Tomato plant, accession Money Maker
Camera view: vertical (180 deg); turntable rotation: 150 degrees
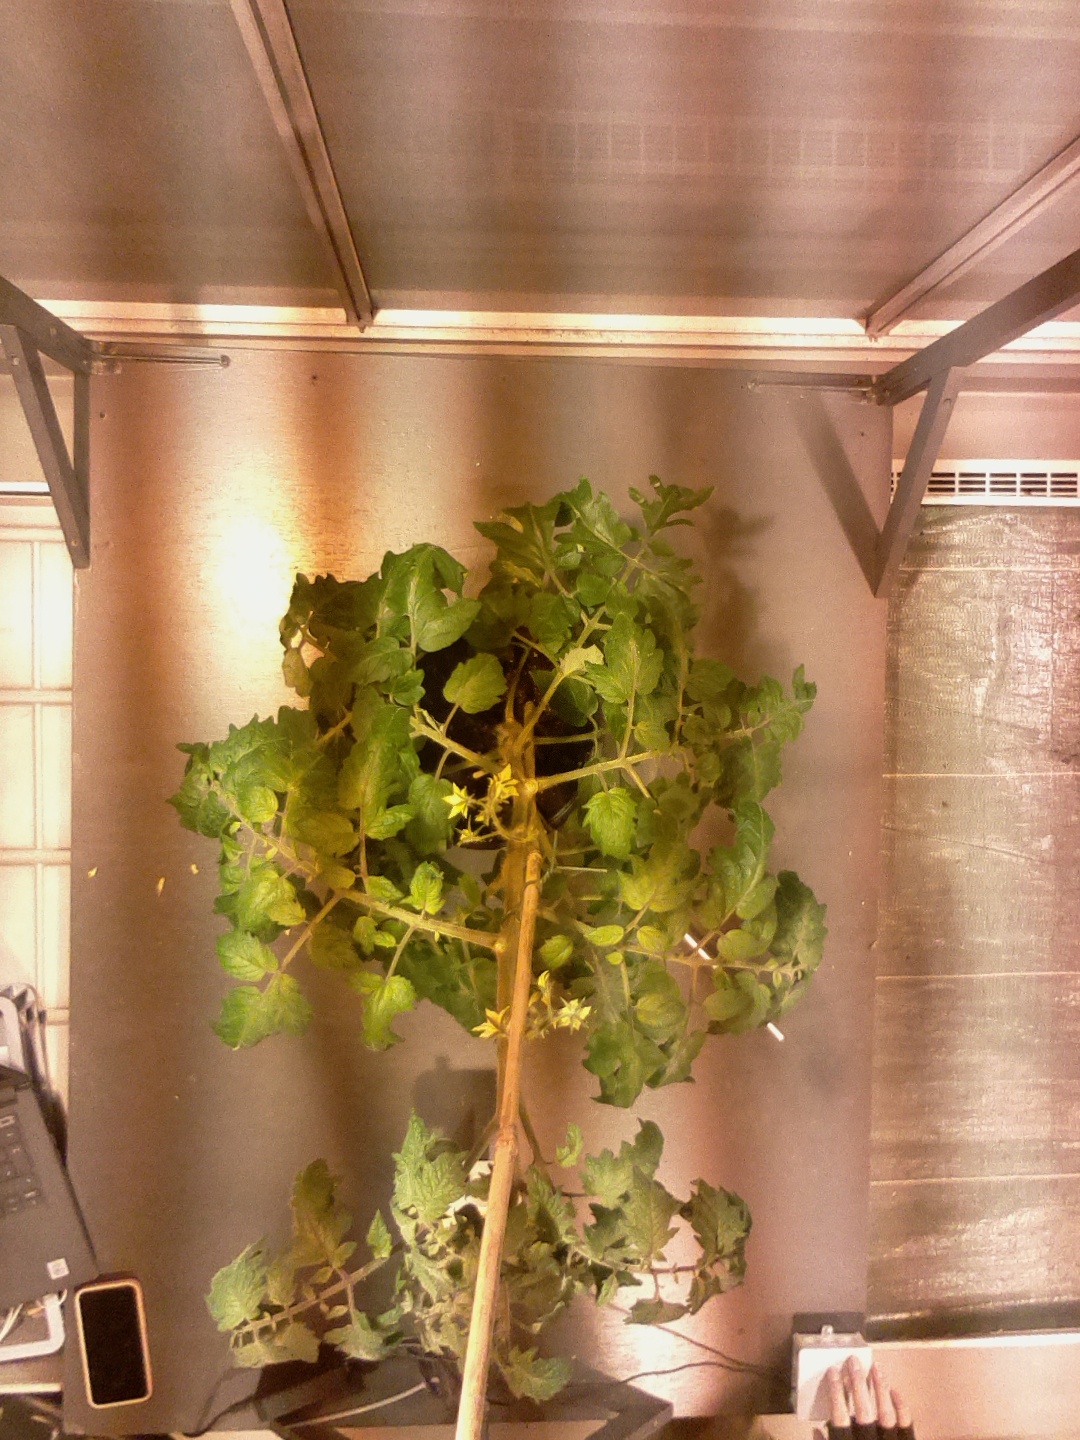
BBCH growth stage 68: Full flowering, 80%-90% of flowers open, more petals falling